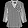
Label: Shirt